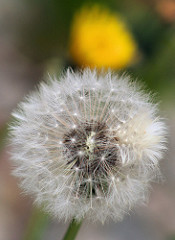
Flower: dandelion